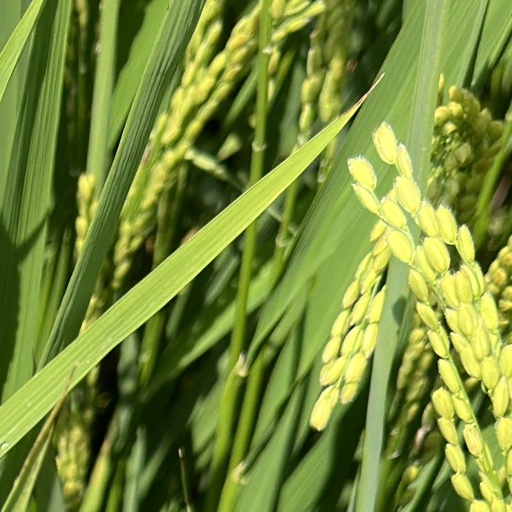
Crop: rice